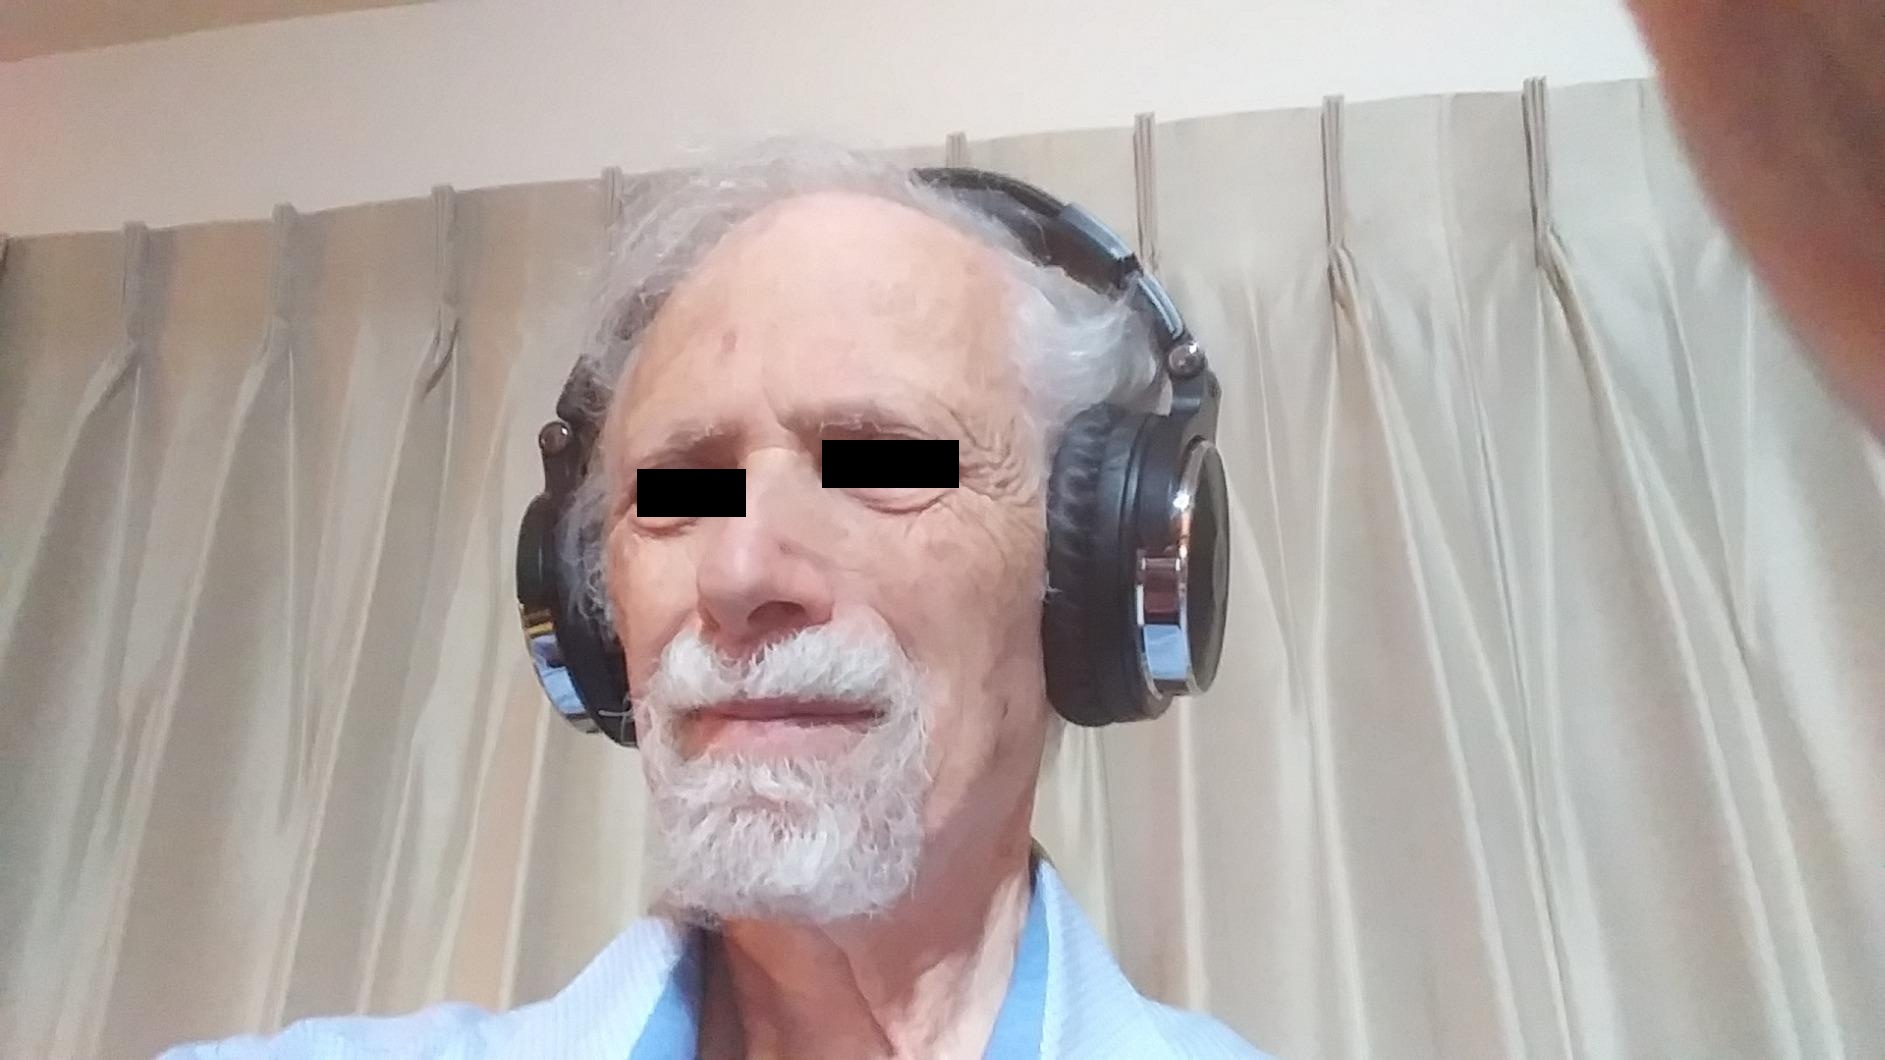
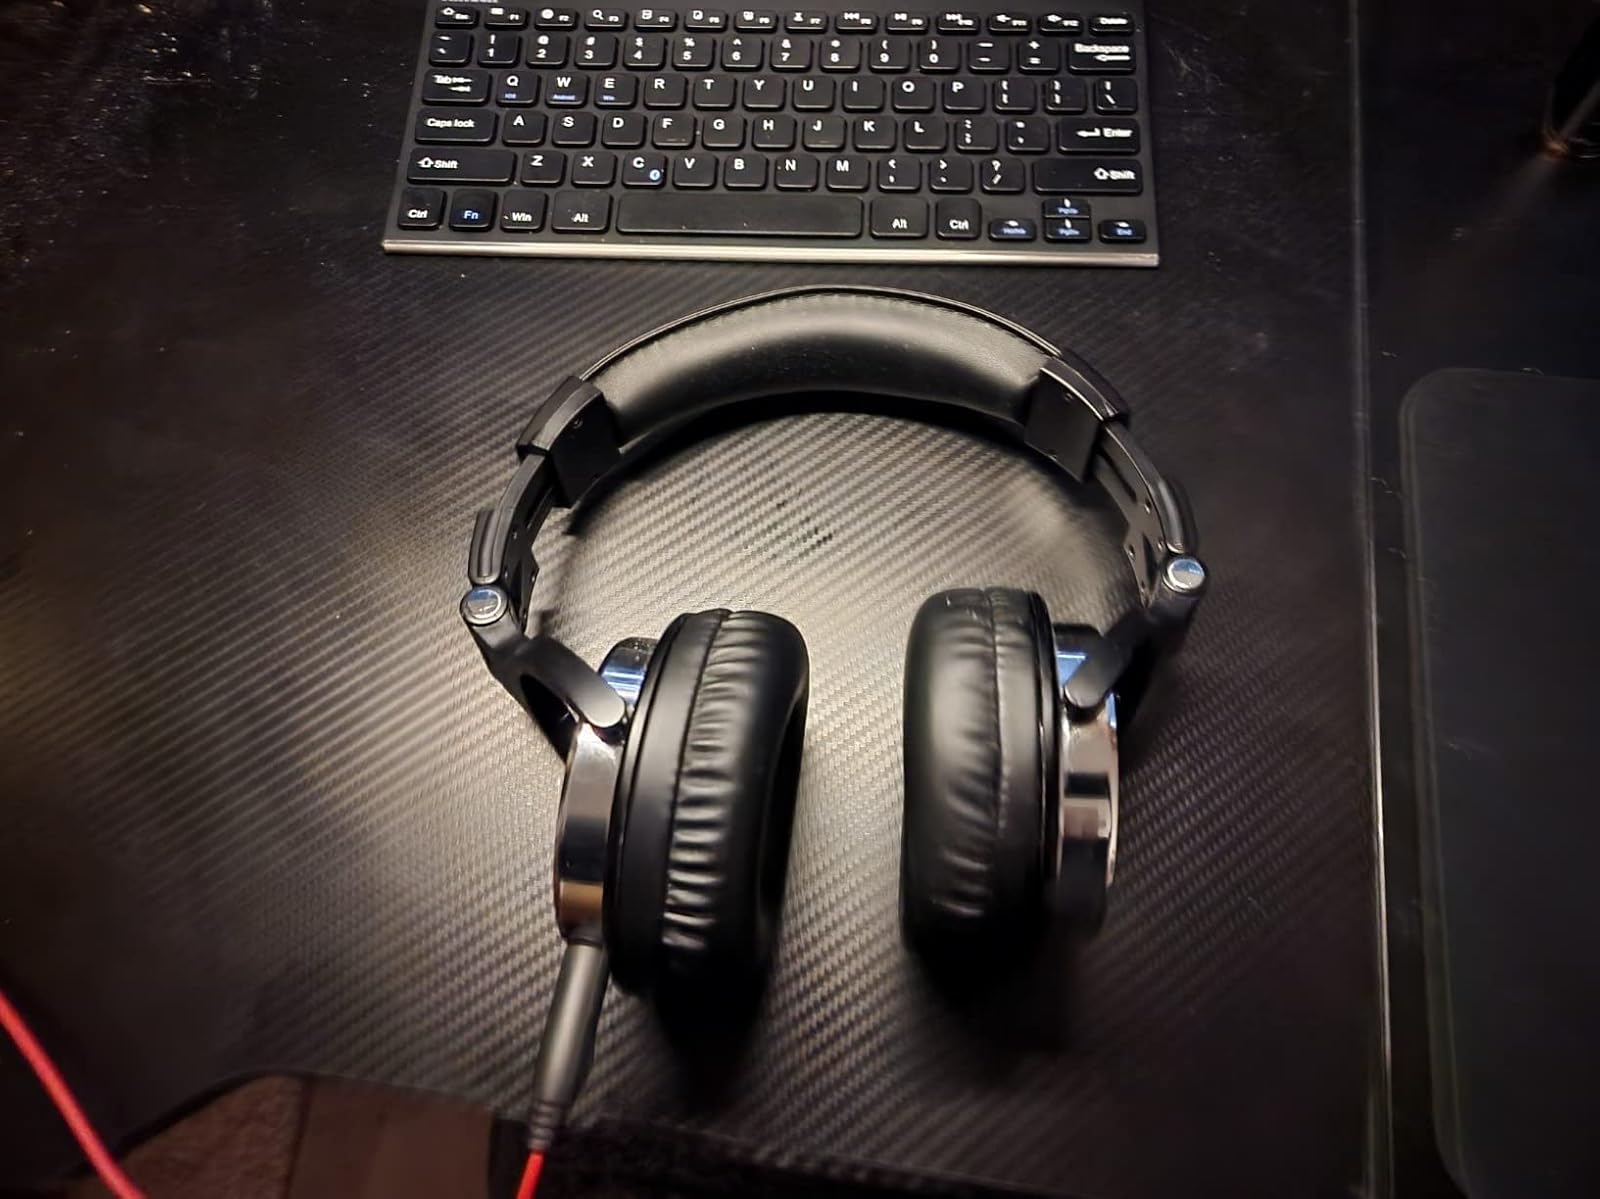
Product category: headphones
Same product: yes